Animal trial

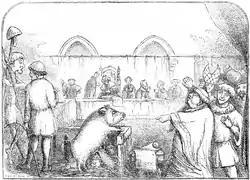
Illustration from "Chambers Book of Days" depicting a sow and her piglets being tried for the murder of a child. The trial allegedly took place in 1457, the mother being found guilty and the piglets acquitted.

In legal history, an animal trial is a trial of a non-human animal. These trials were conducted in both secular and ecclesiastic courts. Records of such trials show that they took place in Europe from the thirteenth to the eighteenth century. In modern times, it is considered in most criminal justice systems that non-human animals lack moral agency and so cannot be held culpable for an act.